U.S. Route 491

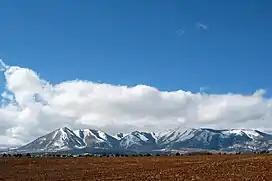
Snow-covered mountains protruding from a plain with tilled soil in the foreground.

Before the Mexican–American War, when this area was ceded to the United States, the main trade route through this part of Mexico was the Old Spanish Trail. This trail extended from Santa Fe, New Mexico to Los Angeles. The trail had multiple routes; however, the main route proceeded north towards Moab, Utah, one of the few places where the Colorado River can be crossed without having to traverse steep cliffs. The modern US 491 roughly correlates with the main route of the Old Spanish Trail between Cortez, Colorado and its northern terminus.